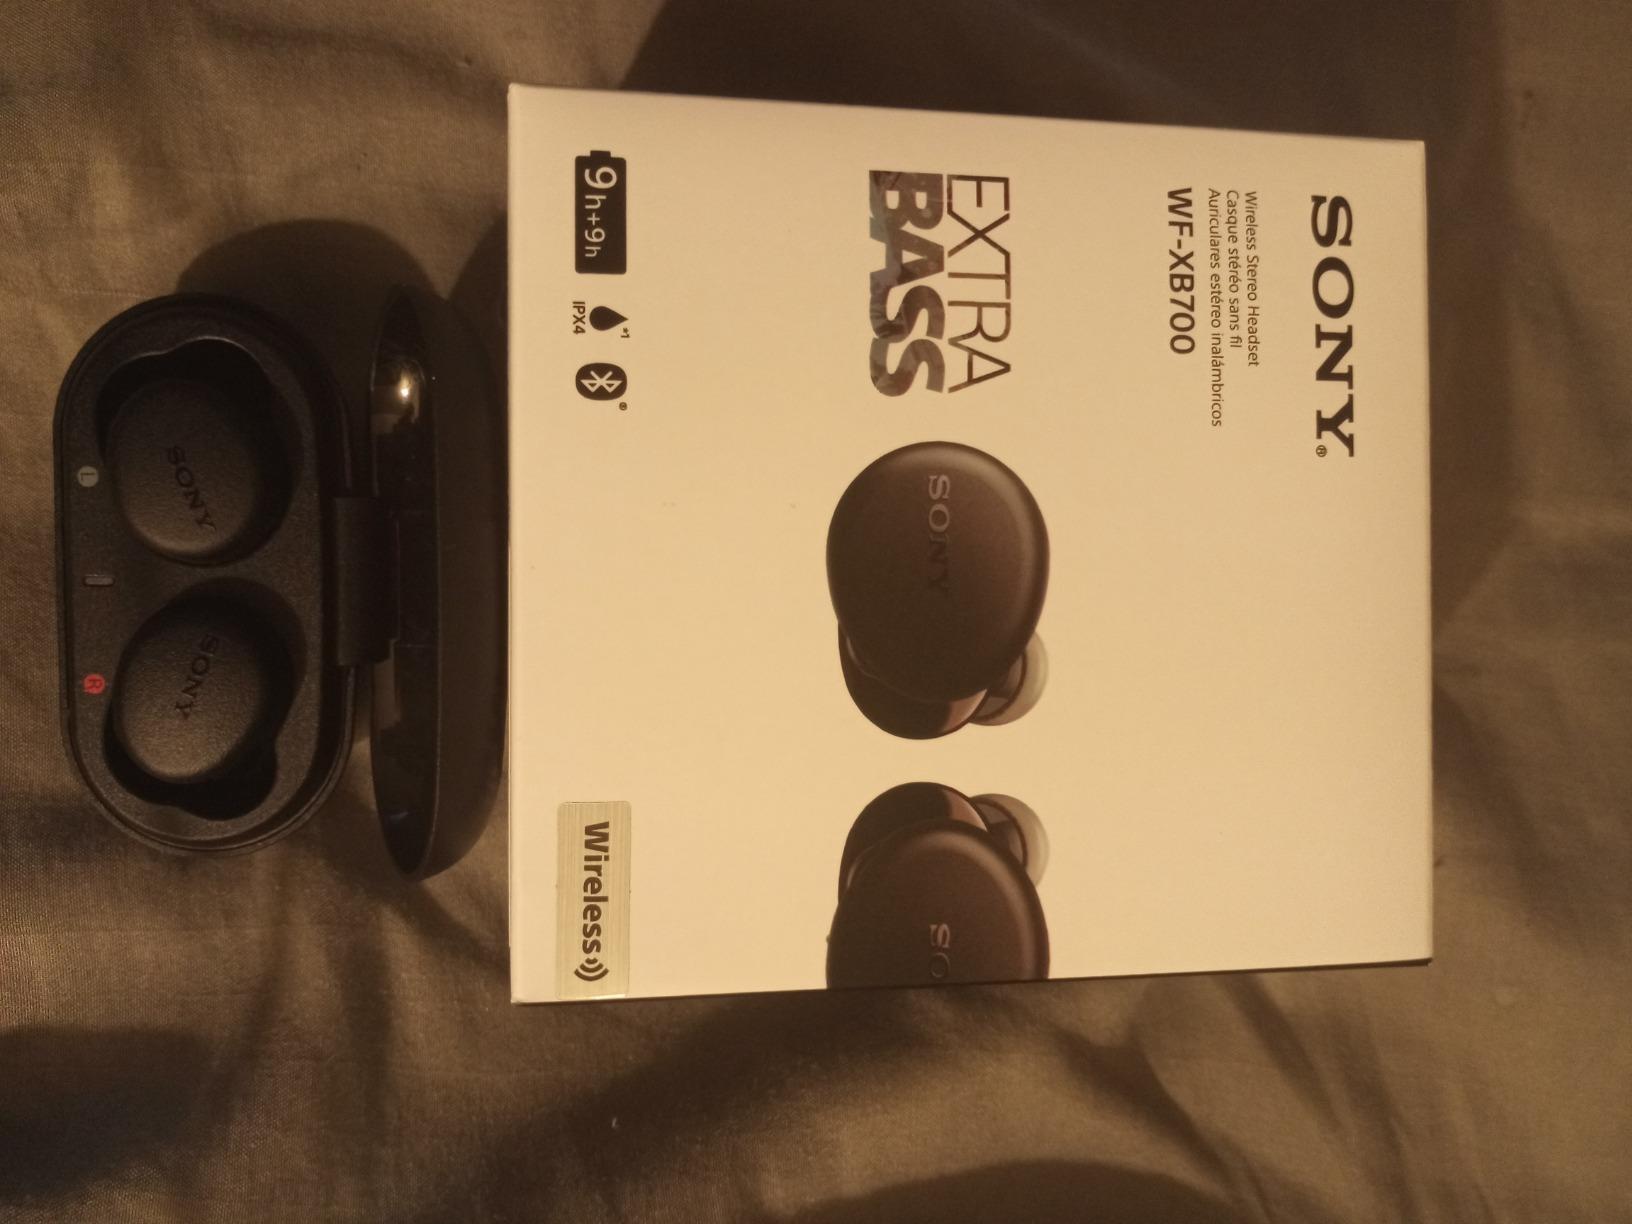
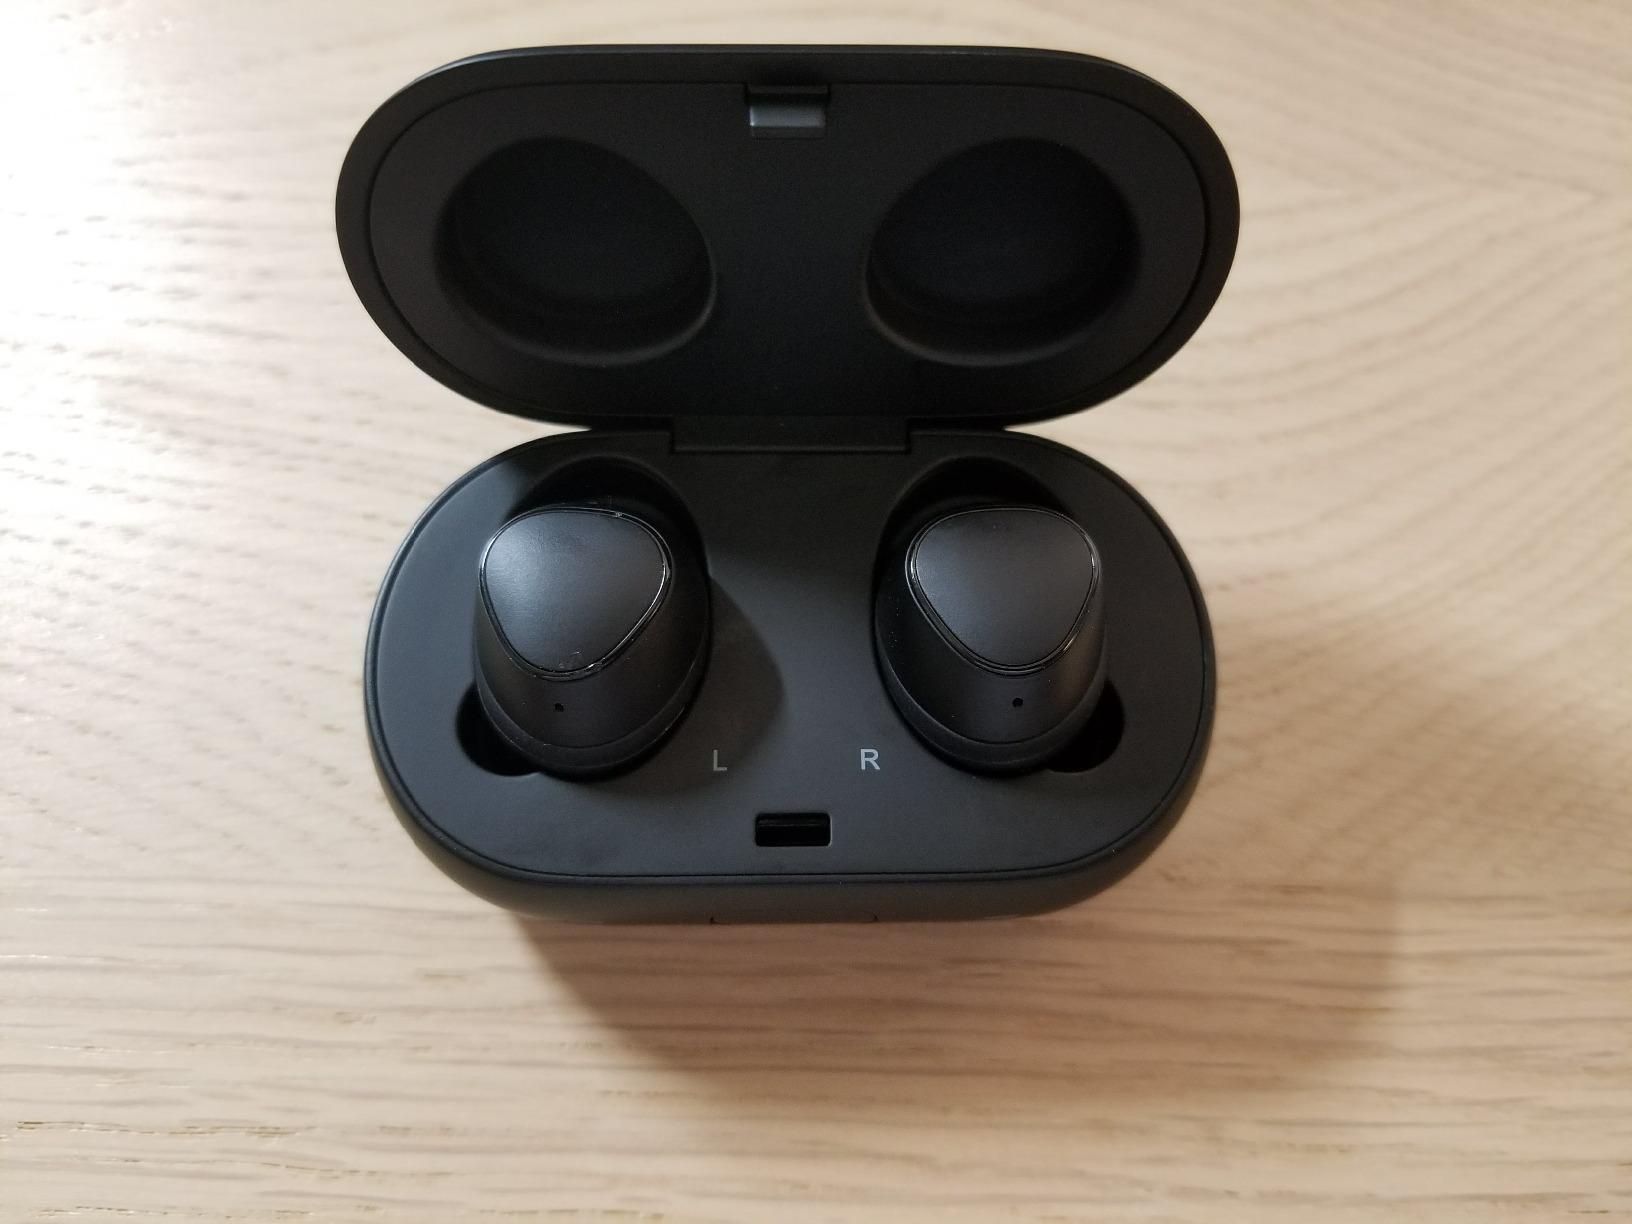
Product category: earbuds
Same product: no